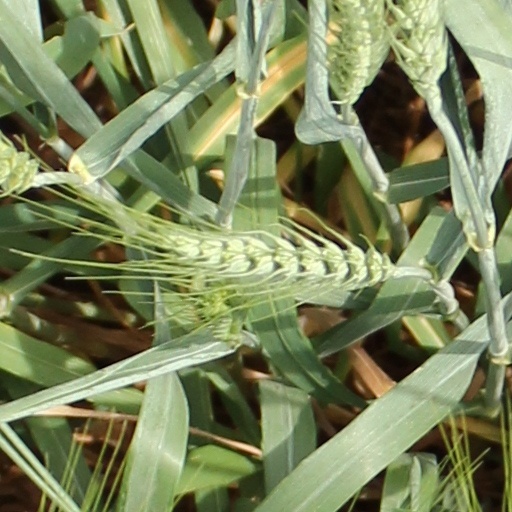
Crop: wheat